Taryn Thomas

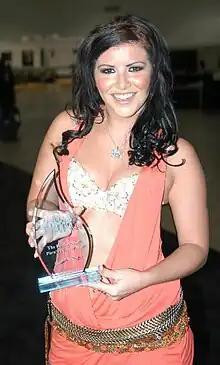
Taryn Thomas holding her F.A.M.E. Award for "Dirtiest Girl in Porn" (2006)

Upon turning 18 years old, Thomas began working for Lightspeed Media Corporation doing internet photo shoots and softcore pornography (a total of about twenty appearances). In late 2004, Thomas traveled to Southern California with the intention of pursuing a career in hardcore pornography. "12 on 1 #2" by Lethal Hardcore was the first DVD that Thomas shot in California, and it featured her performing with Penny Flame, Sandra Romain and Melissa Lauren.